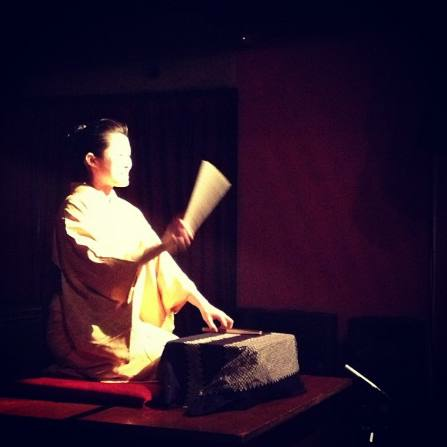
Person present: Yes